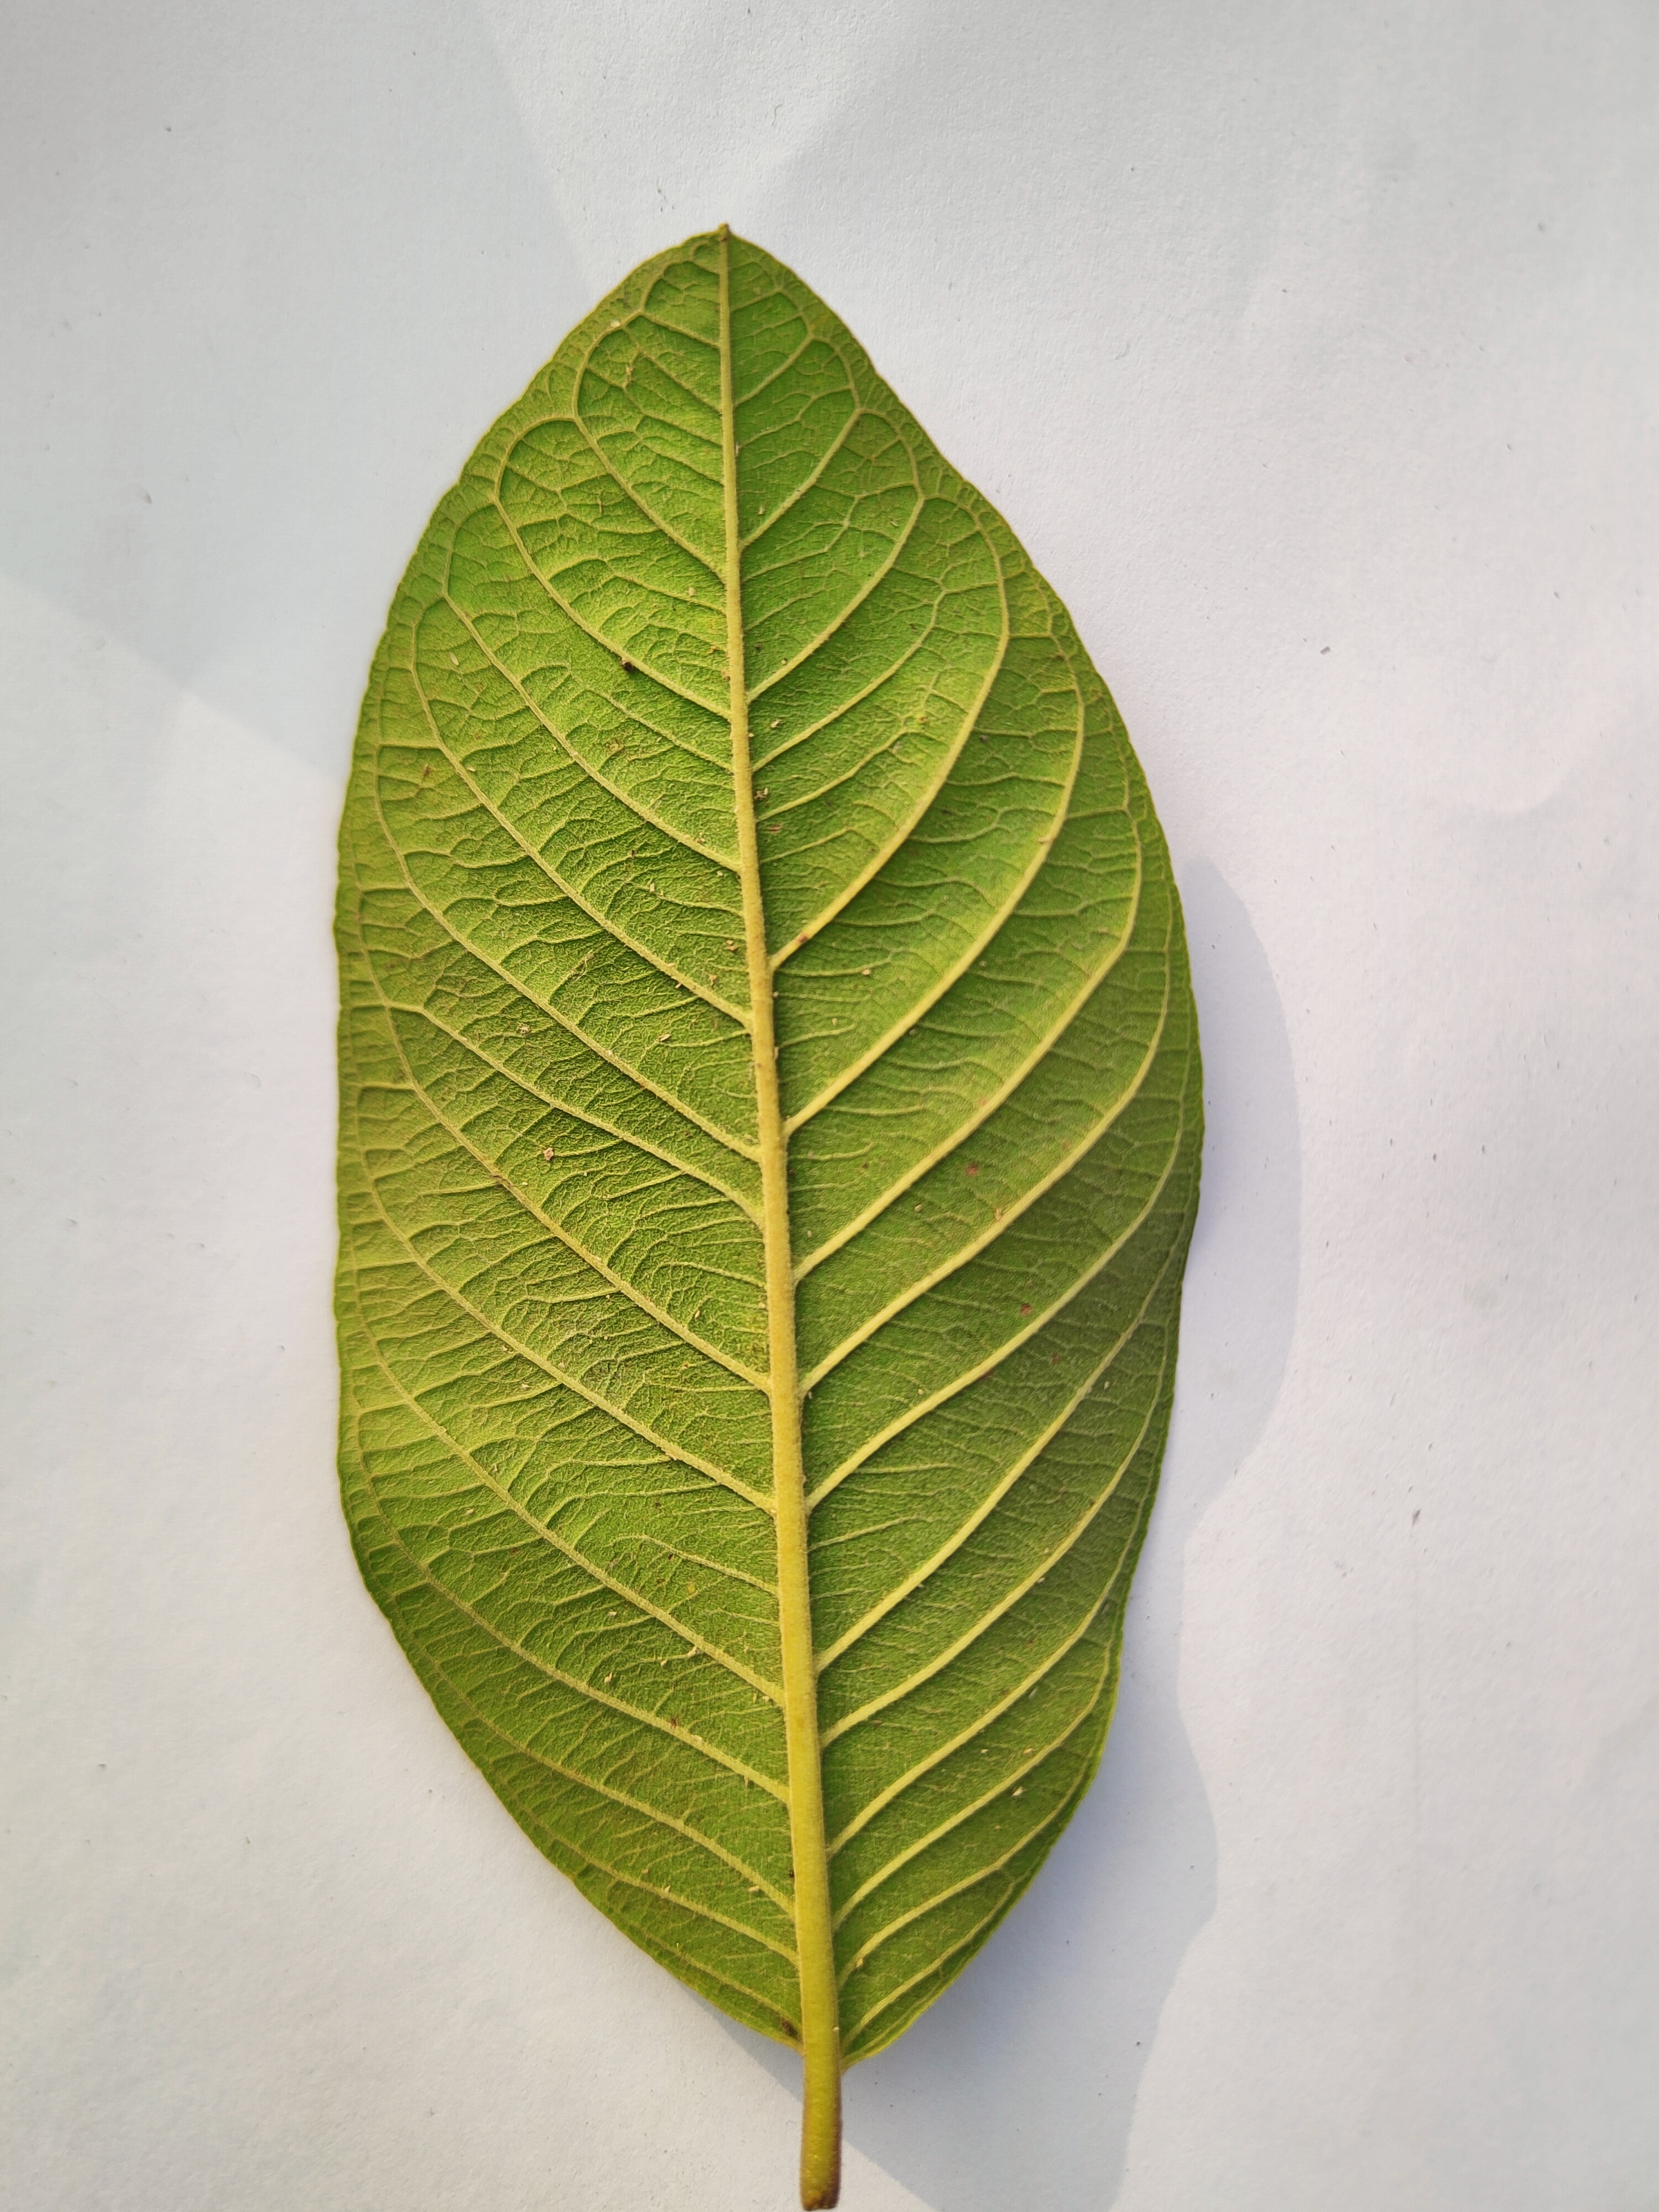
Leaf variety: Guava